Lee Donghae

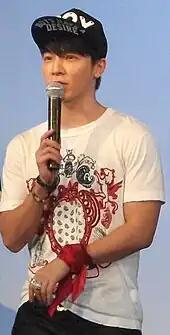
Lee Donghae at press conference of Super Junior-M "Break Down" in Bangkok

In May 2012, Donghae was cast in the title role of Mr. Hedgehog in the romantic comedy "Miss Panda and Mr. Hedgehog". Donghae also sang his character Go Seung-gi's theme song "Plz Don't", which was released online on 20 August.